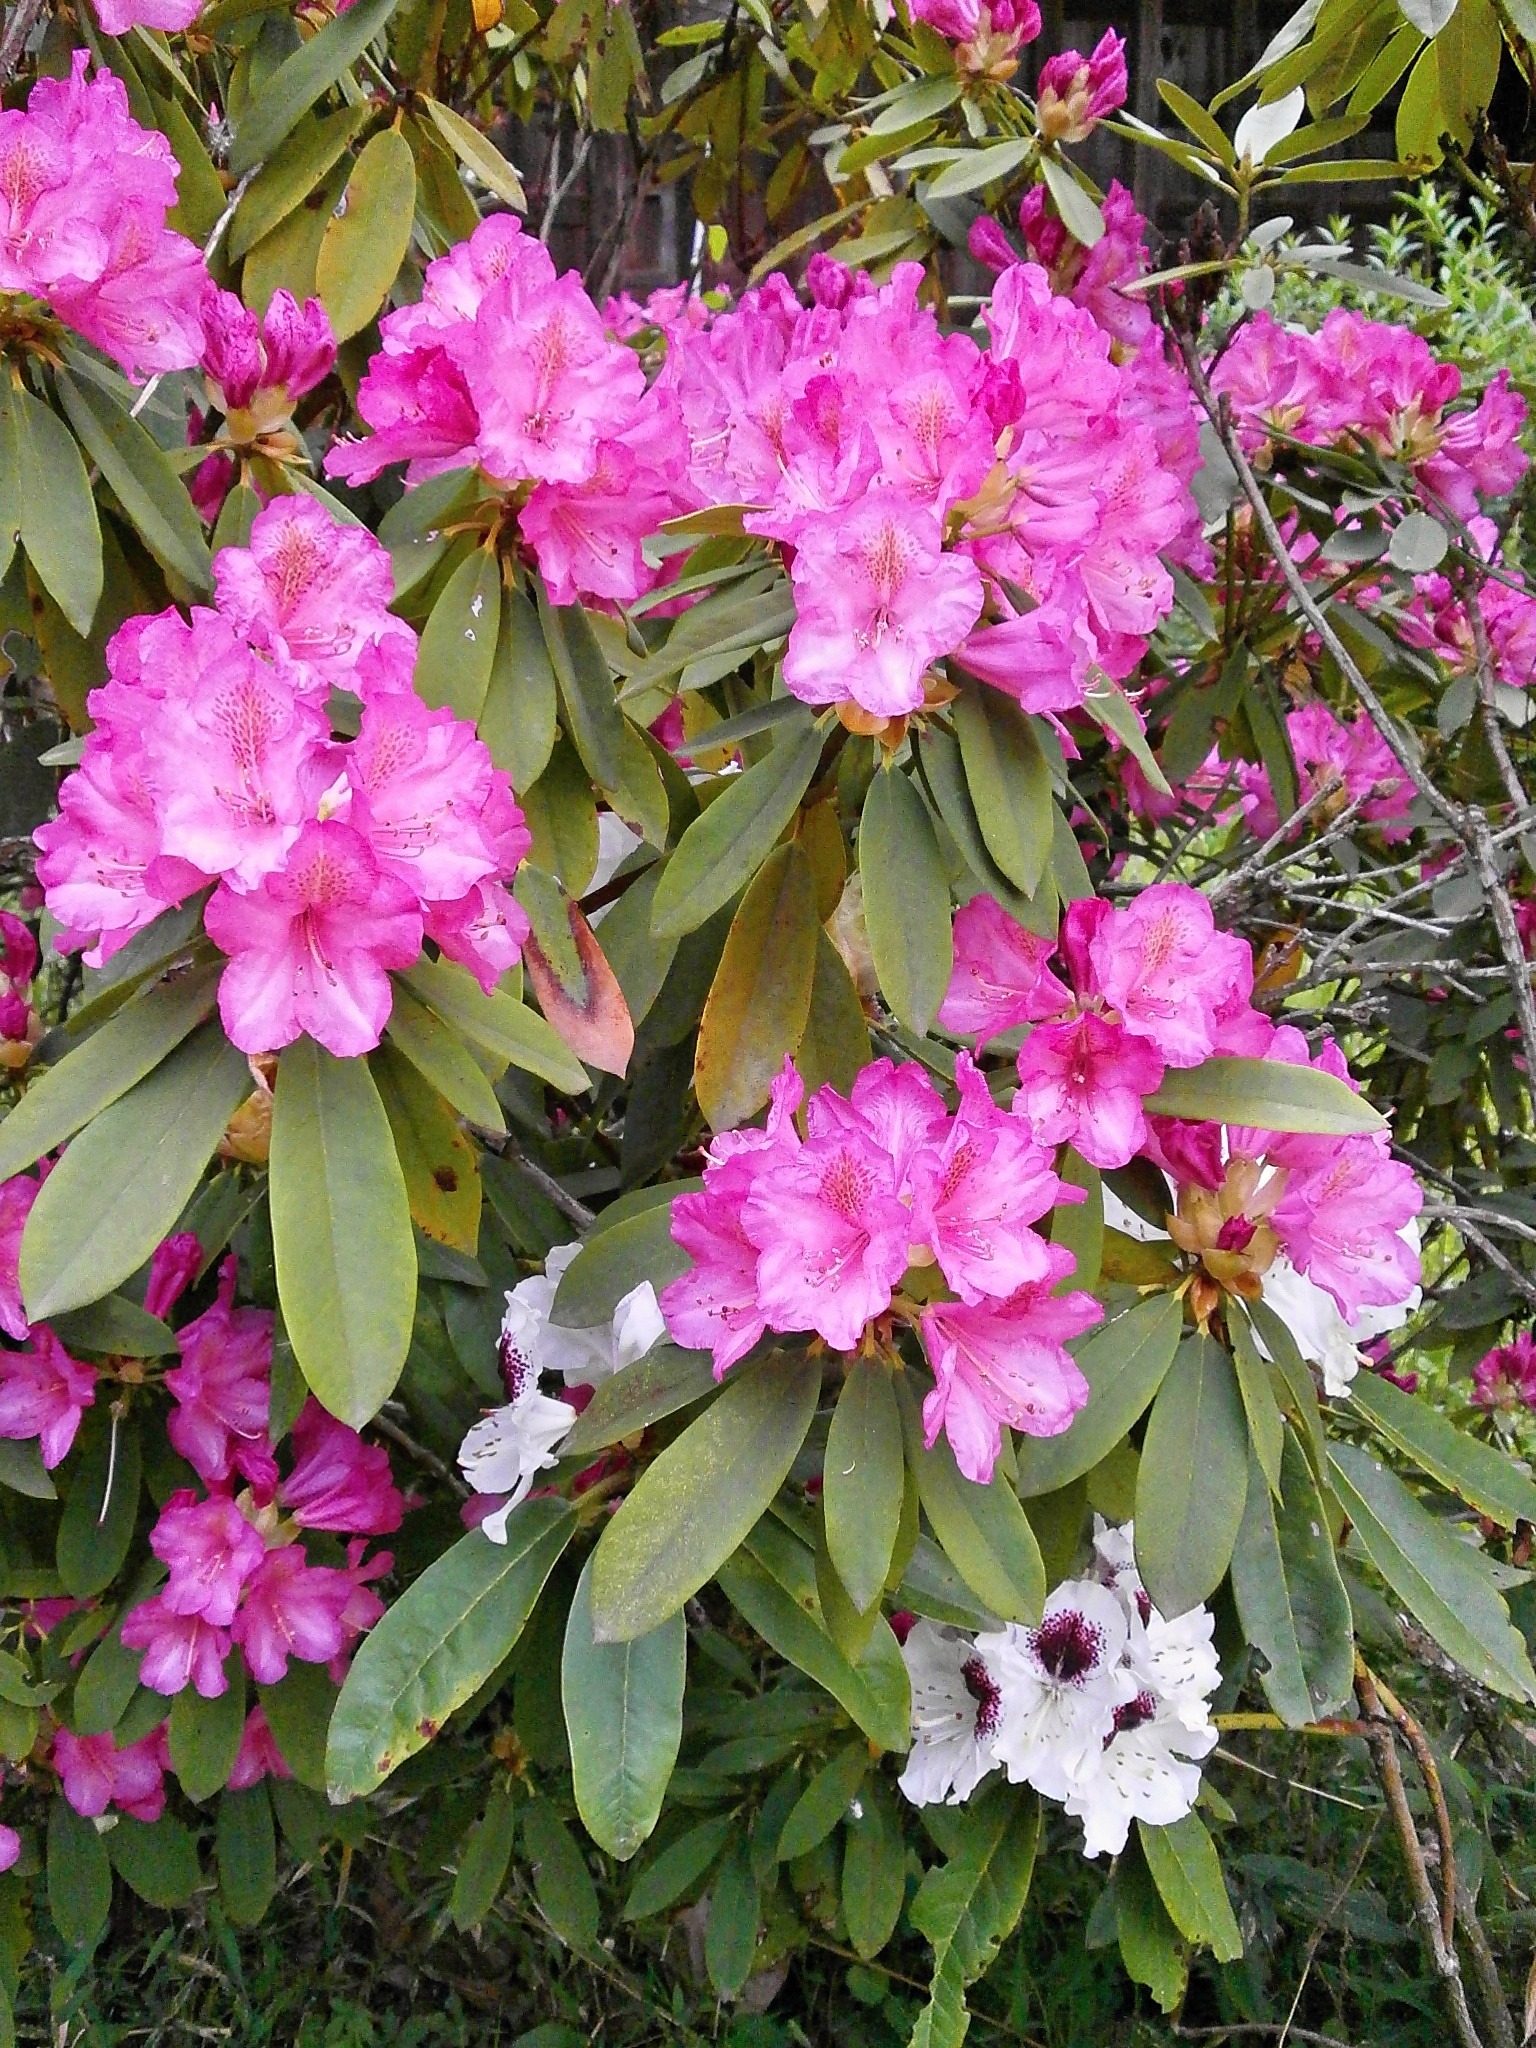
blossom, plant, flower, botany, pink, flora, shrub, rhododendron, rhododendrons, spring flowers, azalea, pink flower, ericaceae, flowering plant, woody plant, land plant